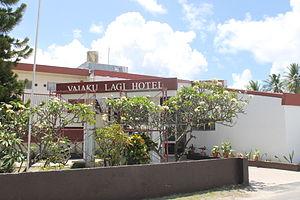
Le Vaiaku Langi Hotel est une infrastructure hôtelière située à Funafuti, aux Tuvalu, dans le village de Vaiaku. L'hôtel fut construit en 1993 avec l'aide financière du gouvernement de Taïwan.